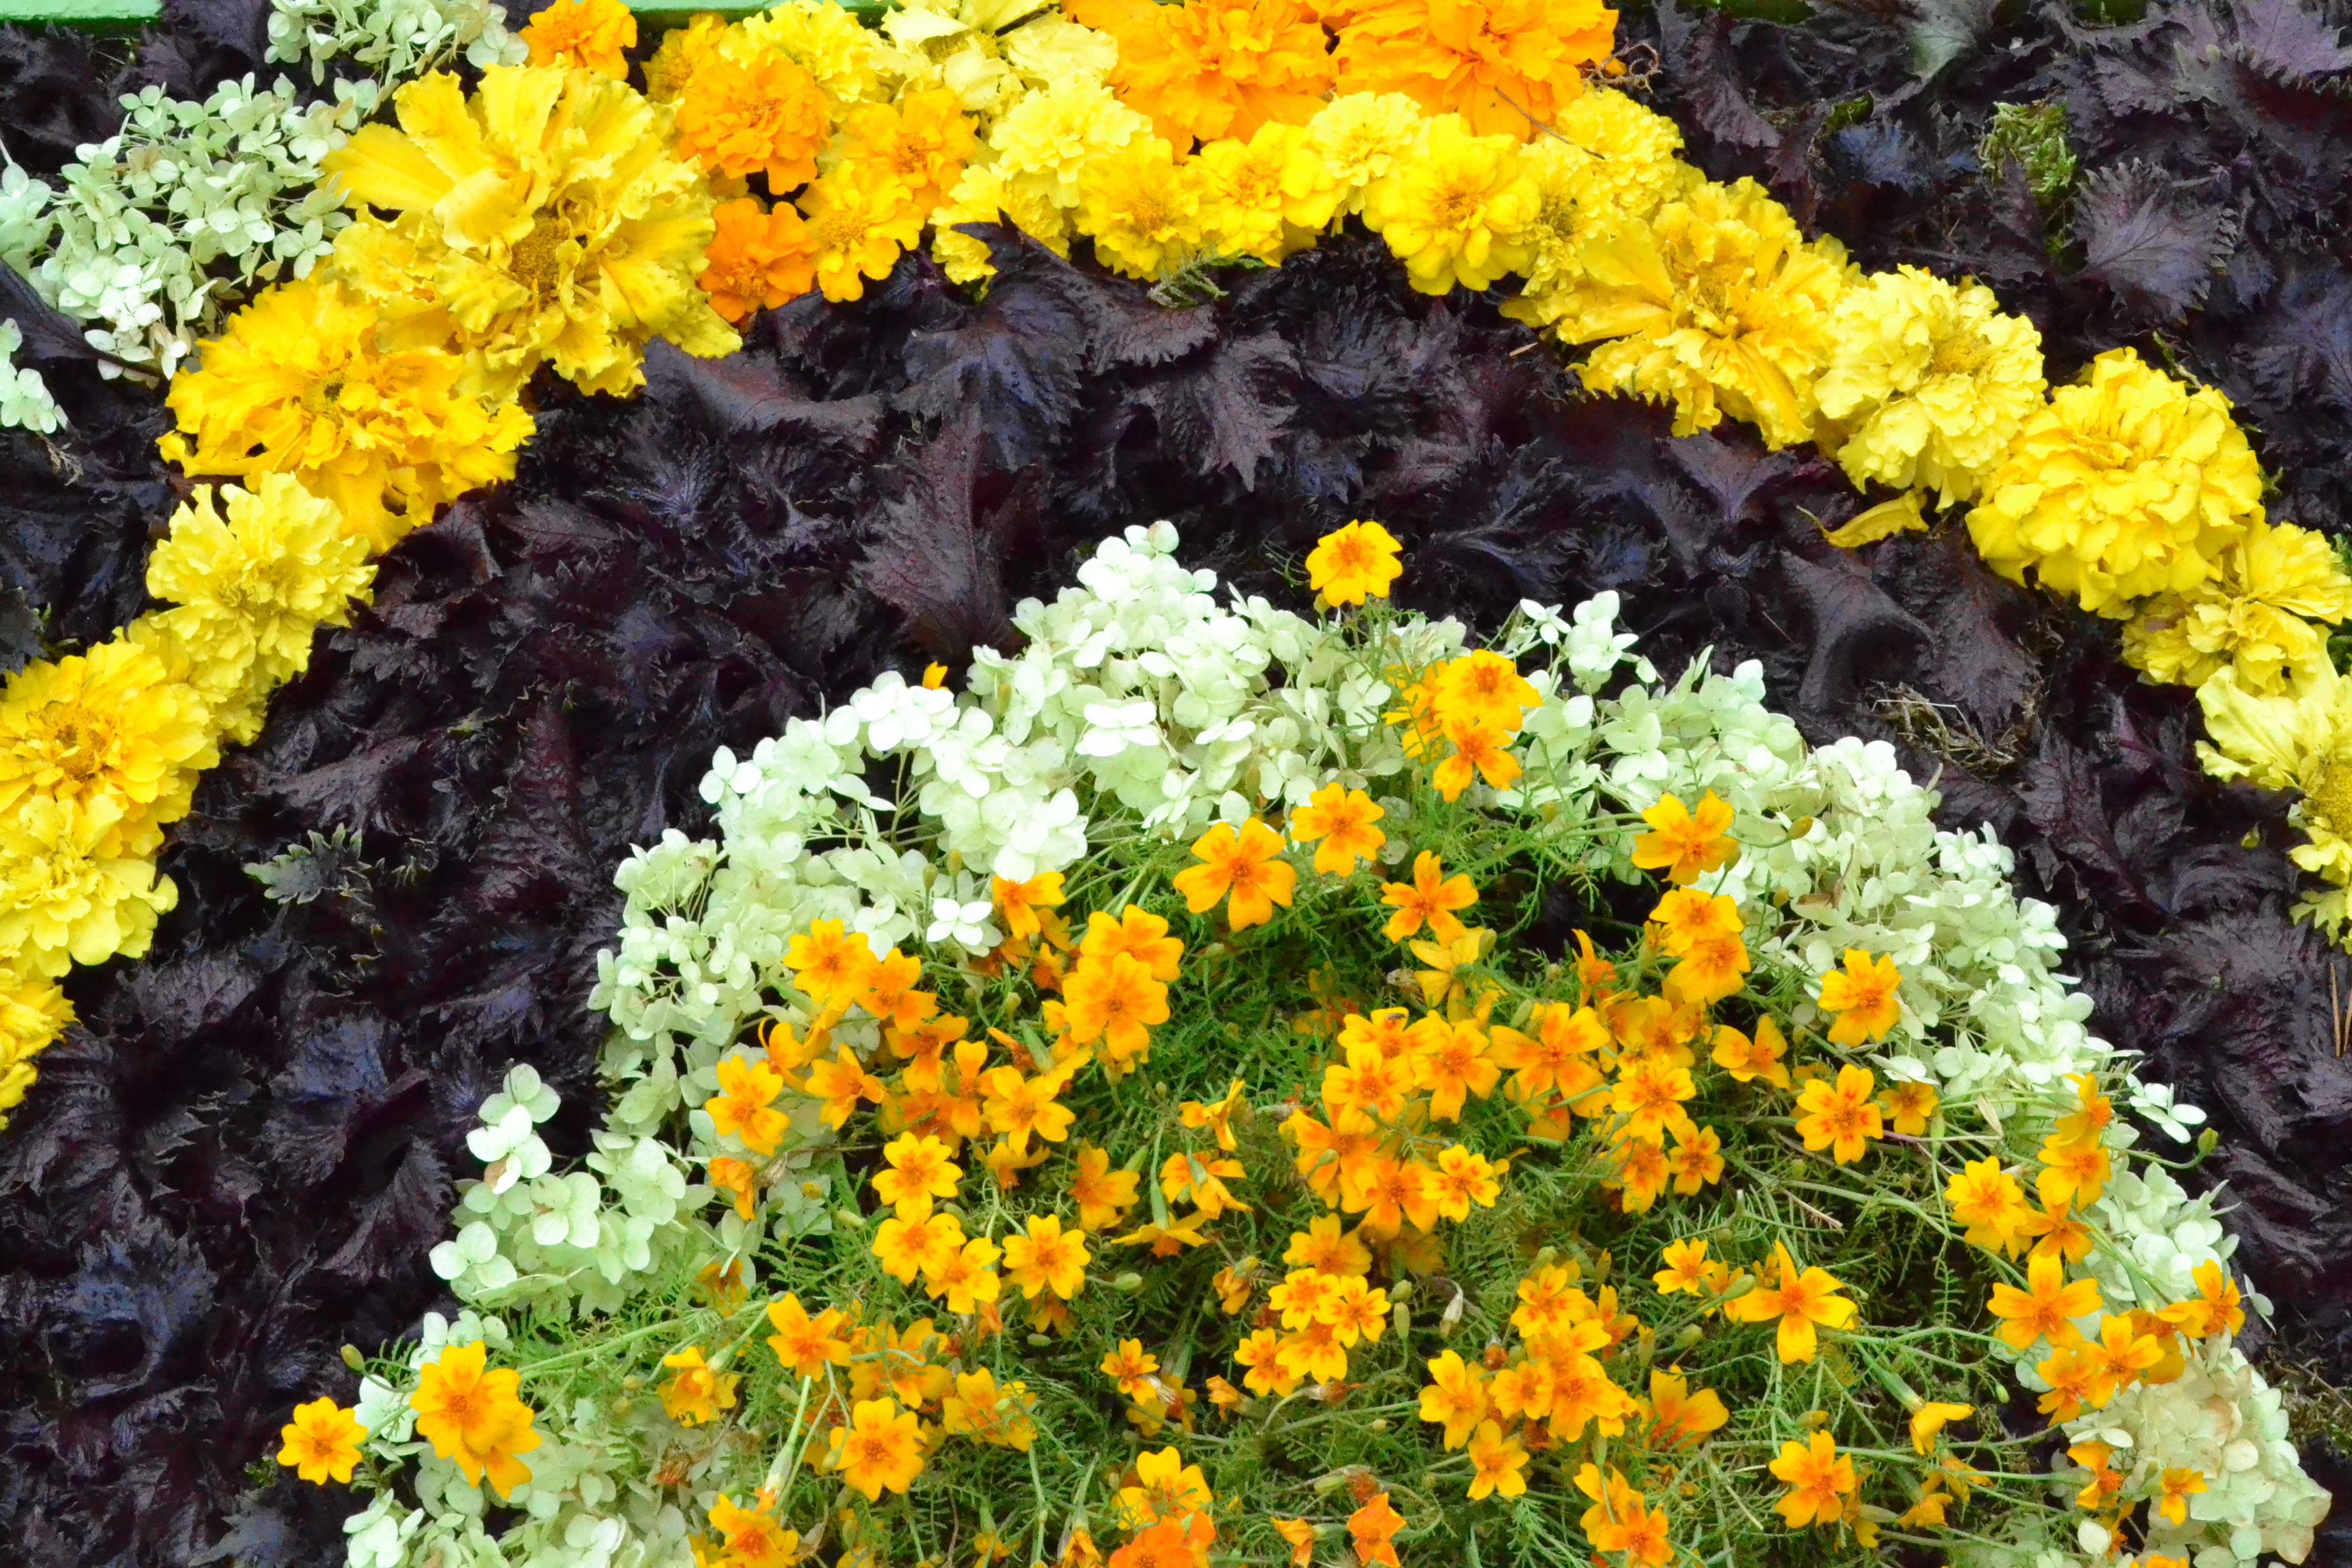
plant, flower, pattern, herb, yellow, flora, wildflower, flowers, shrub, flowering plant, daisy family, floral pattern, annual plant, land plant, chrysanths, alyssum